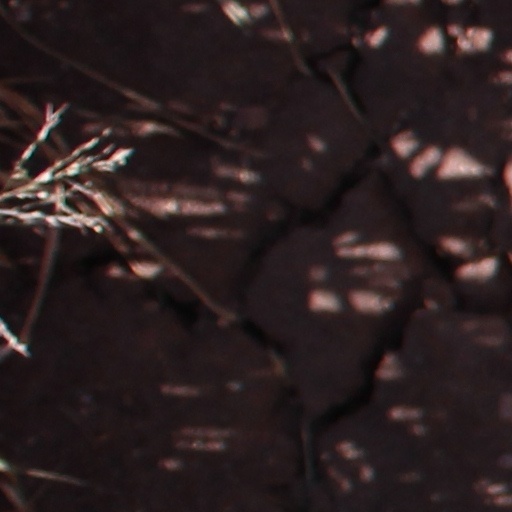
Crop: wheat